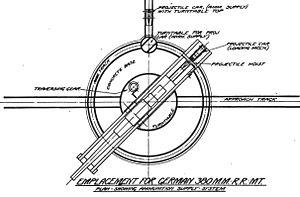
Le canon de 380 mm, ou 38 cm SK L/45 C/13 selon la terminologie allemande, est une pièce d'artillerie lourde utilisée lors de la Première Guerre mondiale. Ce canon porte le surnom de Langer Max, signifiant « long-Max » ou « Max-le-long ».